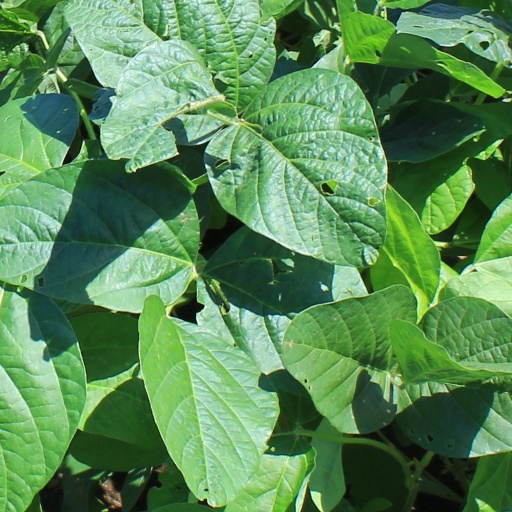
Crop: soybean